Vera Ferra-Mikura

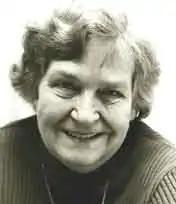
Vera Ferra-Mikura

Vera Ferra-Mikura (February 14, 1923 – March 9, 1997) was an Austrian writer best known for her children's stories.